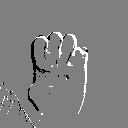
ASL letter: e